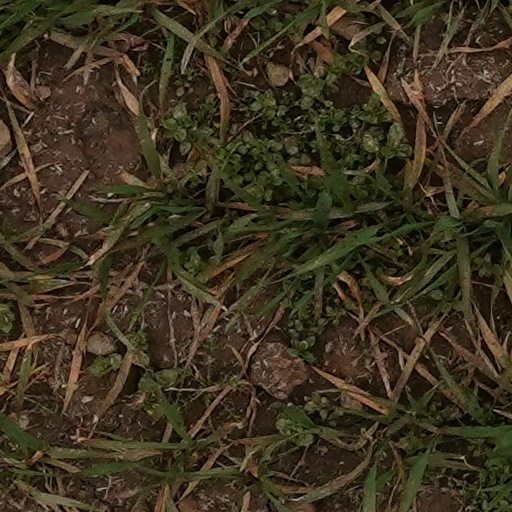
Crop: wheat